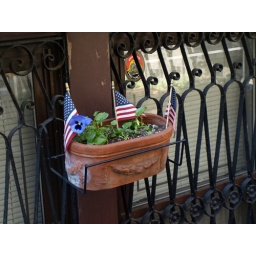
Patriotic flower box in NYC